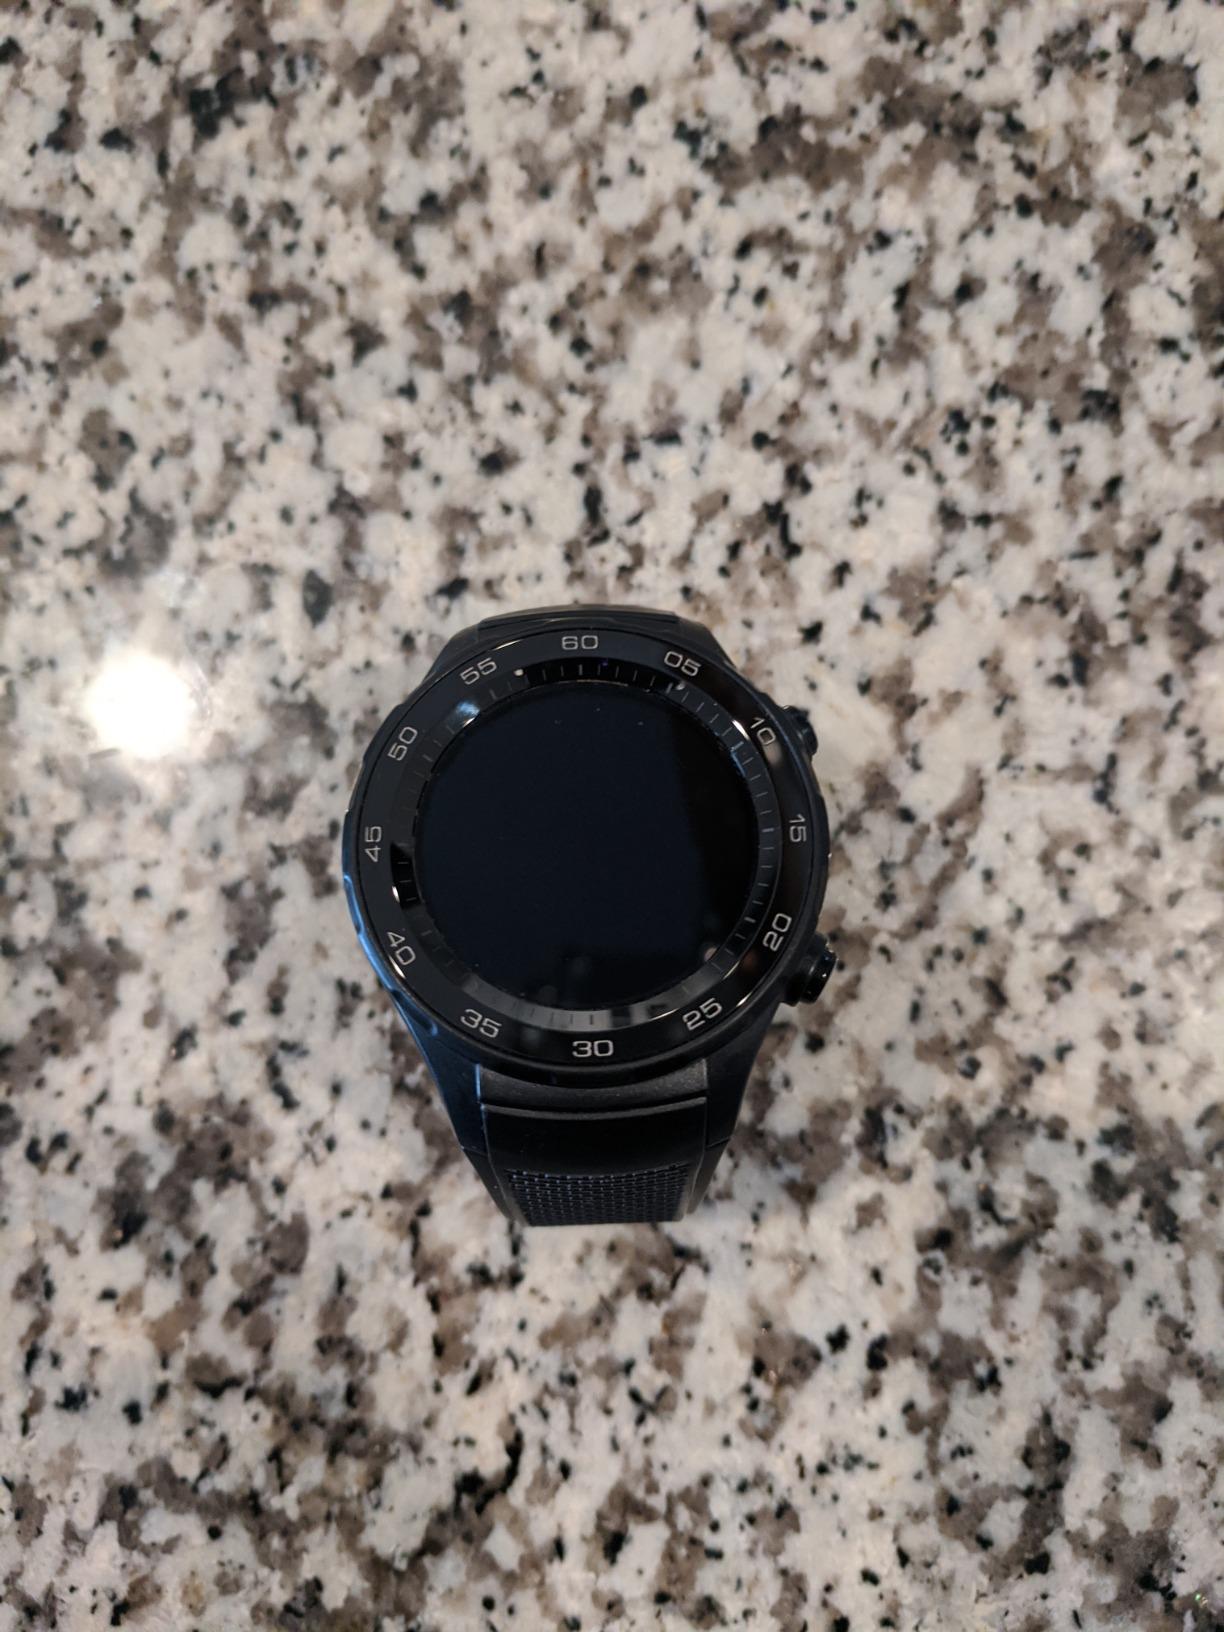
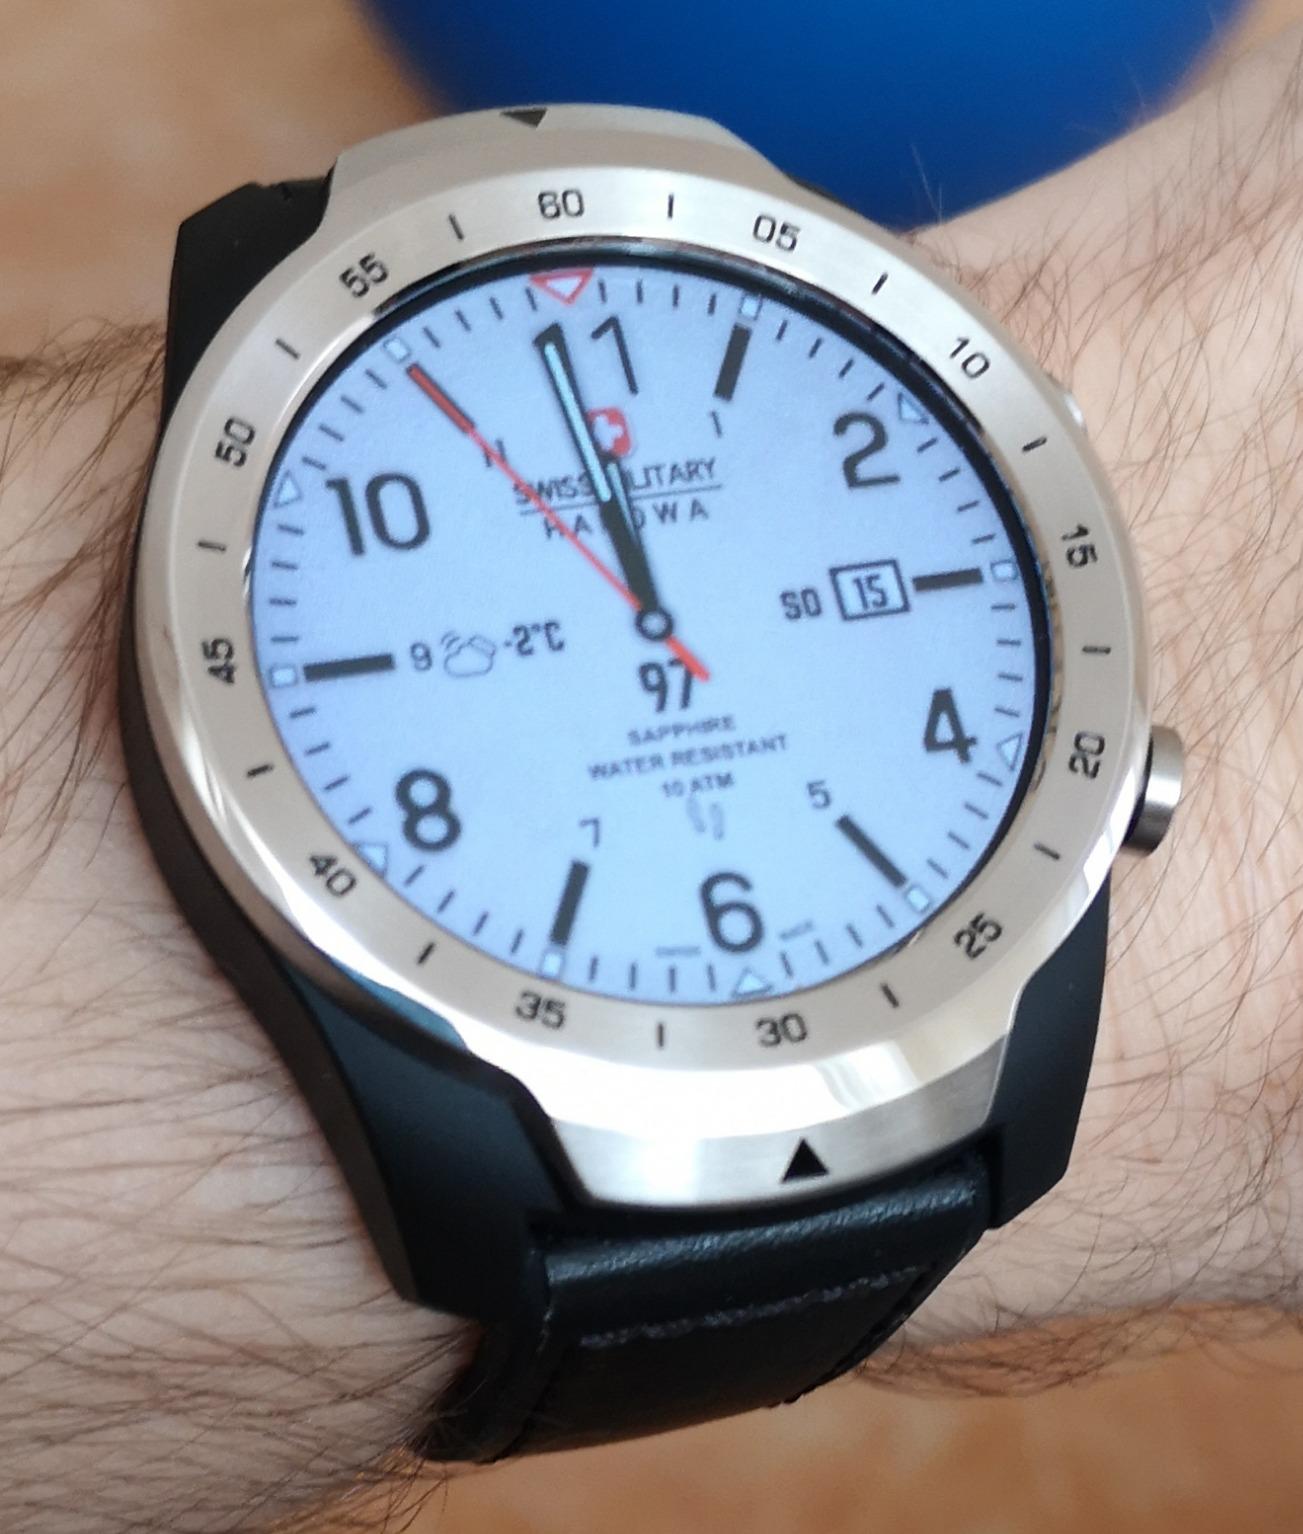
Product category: smartwatch
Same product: no